Ulysses S. Grant and the American Civil War

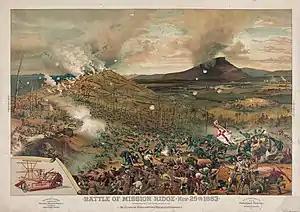
Union troops swarm Missionary Ridge and defeat Bragg's army.

When Maj. Gen. William S. Rosecrans was defeated at Chickamauga in September 1863, the Confederates, led by Braxton Bragg, besieged the Union Army of the Cumberland in Chattanooga. In response, President Lincoln put Grant in charge of the new Military Division of the Mississippi to break the siege at Chattanooga, making Grant the commander of all Western Armies. Grant, who immediately relieved Rosecrans from duty, personally went to Chattanooga to take control of the situation, taking 20,000 troops commanded by Maj. Gen. William T. Sherman from the Army of the Tennessee. Maj. Gen. Joseph Hooker was ordered to Chattanooga, taking 15,000 troops from the Army of the Potomac. Rations were running severely low for the Cumberland army and supply relief was necessary for a Union counter offensive. When Grant arrived at Chattanooga at the Union camp, he was informed of their plight and implemented a system known as the "Cracker Line," devised by Maj. Gen. George H. Thomas's chief engineer, William F. "Baldy" Smith. After Union army seized Brown's Ferry, Hooker's troops and supplies were sent into the city, helping to feed the starving men and animals and to prepare for an assault on the Confederate forces surrounding the city.